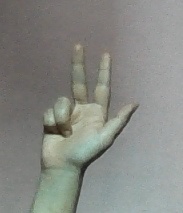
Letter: al